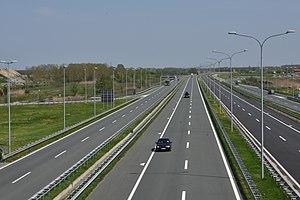
Les routes de Serbie constituent l'épine dorsale des transports en Serbie. Le réseau est constitué de 40 845 km de routes, dont 5 525 km de routes nationales de « catégorie I », 11 540 km de routes nationales de « catégorie II », 23 780 km de routes locales et 963 km d'autoroutes. Le réseau routier est géré par l'entreprise publique "Putevi Srbije".
L’autoroute A1 est une autoroute majeure de Serbie qui relie entre elles les frontières serbo-hongroise et serbo-nord - macédonienne passant près des villes de Subotica, Novi Sad, la capitale Belgrade, Niš, Leskovac et Vranje. Elle est également appelée « Corridor 10 » ou « E75 ». C’est aussi la plus longue autoroute de Serbie avec ses 584 kilomètres. Cette autoroute fait partie de la route européenne 75 et devrait être achevée en septembre 2022.
Le réseau autoroutier serbe est en grande partie à péage. En 2019, ce réseau compte 963 km de route. Depuis le 1ᵉʳ juin 2018, la vitesse est limitée à 130 km/h. La première liaison autoroutière a été inaugurée en 1970, la section dans Belgrade qui fait partie aujourd'hui de l'autoroute A3. Une seconde liaison a été inaugurée 7 ans plus tard entre la 17 Mostar de l'autoroute A3 et la 32 Umčari qui fait partie de l'autoroute A1.
La Route européenne 75 relie Vardø au nord de la Norvège, à Sitía en Grèce. Elle est longue de 5 639 km. Elle passe par Helsinki, Gdańsk, Bratislava, Budapest, Belgrade, Skopje et Athènes. Elle fait partie du Réseau transeuropéen de transport.